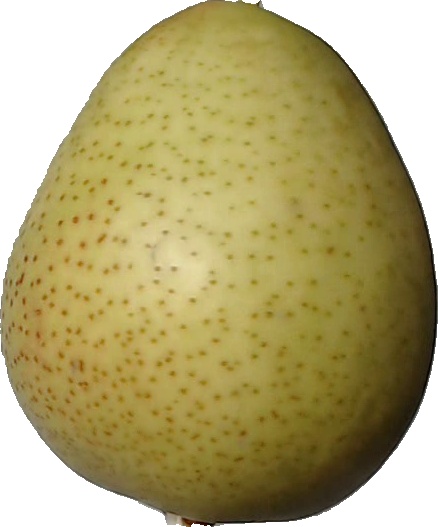
Label: pear_1